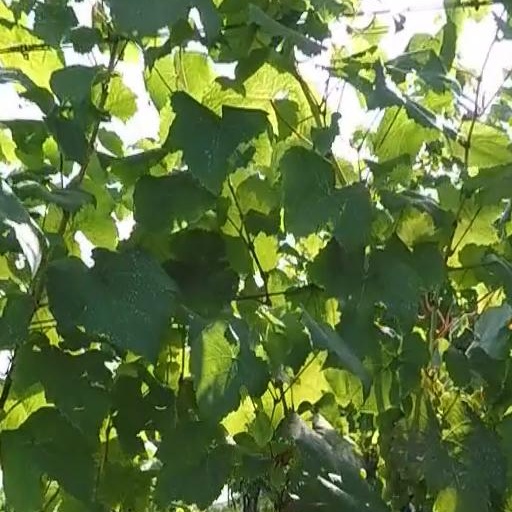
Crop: grape